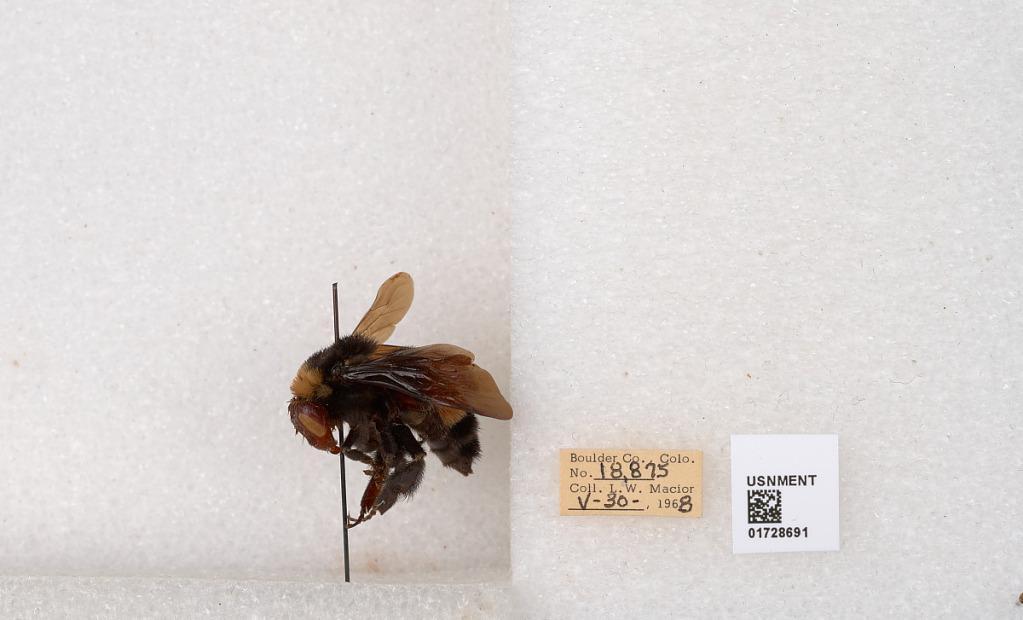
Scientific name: Bombus (Bombus) nevadensis auricormus
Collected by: L. Macior
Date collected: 1968-5-30
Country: United States
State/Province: Colorado
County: Boulder
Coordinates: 40.0925, -105.358